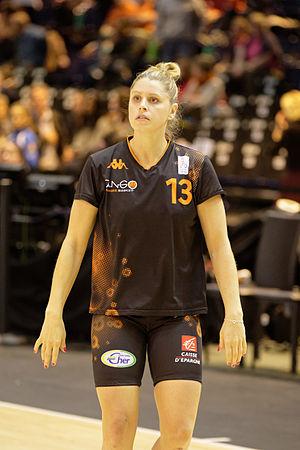
Johannah Leedham, née le 5 décembre 1987 à Chester est une joueuse britannique de basket-ball.